Reggie Lee (actor)

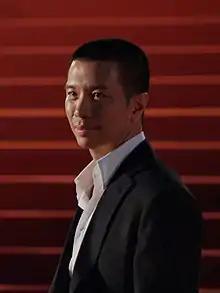
Reggie Lee in 2007

Reggie Telmo Valdez (born October 4, 1975), known professionally as Reggie Lee, is an American film and television actor. On television, he has played William "Bill" Kim on "Prison Break" and Sergeant Drew Wu on "Grimm". In film, he has played Tai Huang in the "Pirates of the Caribbean" franchise, GCPD Officer Ross in "The Dark Knight Rises" and Lance Nguyen in "The Fast and the Furious".